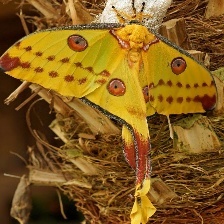
Species: COMET MOTH